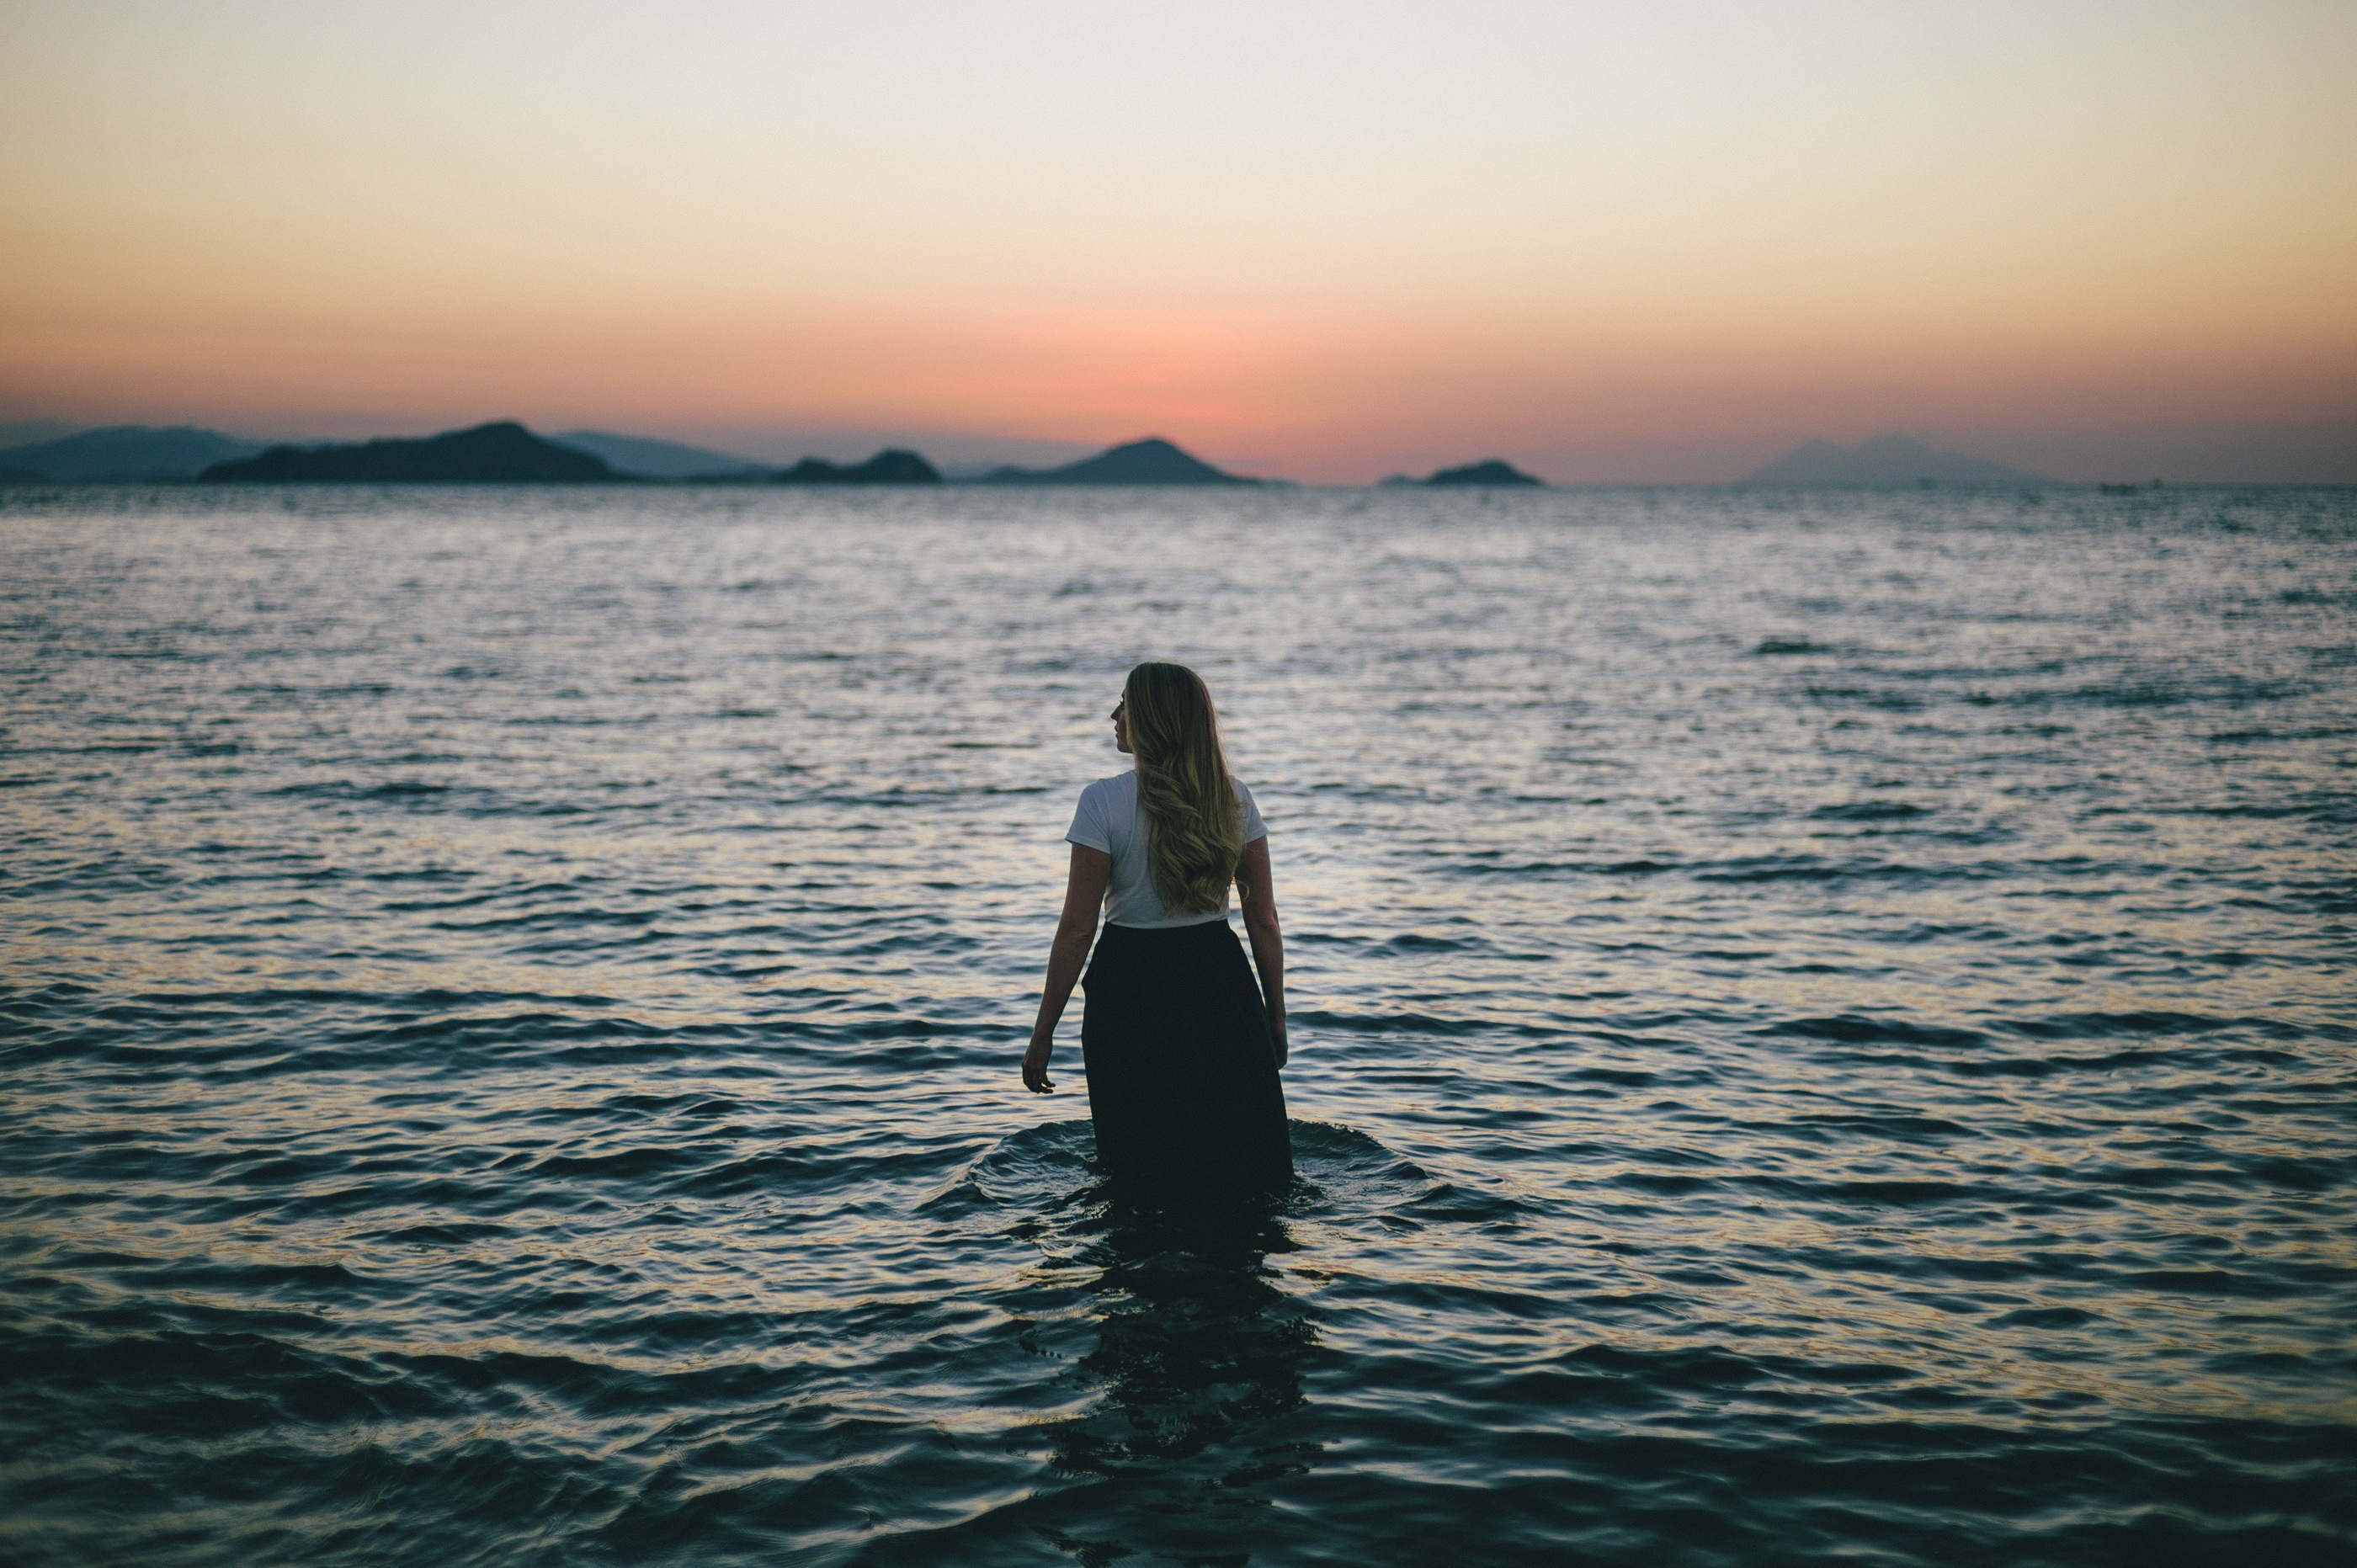
sea, water, ocean, horizon, sunrise, sunset, sunlight, morning, wave, lake